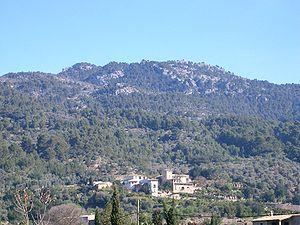
Fornalutx est une commune d'Espagne de l'île de Majorque dans la communauté autonome des Îles Baléares. Elle est située au nord de l'île et fait partie de la comarque de la Serra de Tramuntana.